USS Pocahontas (YT-266)

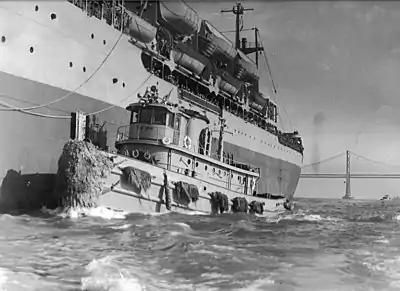
"Red Cloud", a type V2-ME-A1 tugboat, same as "Pocahontas", alongside at the Golden Gate, San Francisco, California, in the 1950s

"Pocahontas" was sold to Crowley Maritime in 1972 and provided tug services until purchased by her present owners in 1997. She was sold for scrap at Sausalito, 25 February 2019.